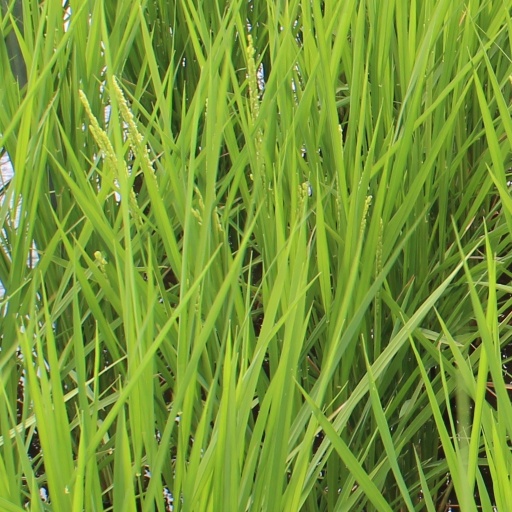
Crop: rice